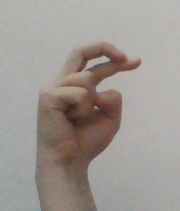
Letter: zay